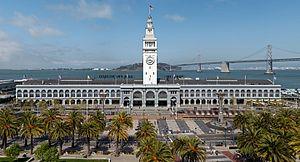
Le Ferry Building est un terminal pour ferries qui traversent la baie de San Francisco. Il s'agit également d'un centre commercial qui se trouve dans le quartier d'Embarcadero à San Francisco en Californie. Une horloge indique l'heure du haut d'une tour visible depuis une des principales artères de la ville, Market Street. Son architecture s'inspire de la tour Giralda située à Séville, en Espagne. Il est ouvert aux visiteurs tous les jours de 10 h à 18 h sauf le samedi et le dimanche.